Ribeirão do Tempo

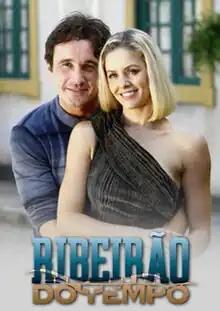

Ribeirão do Tempo (English: "Stream of Time"; International title: "River of Intrigues") is a Brazilian telenovela created by Marcílio Moraes, it is produced and aired by RecordTV from May 18, 2010 to May 2, 2011.